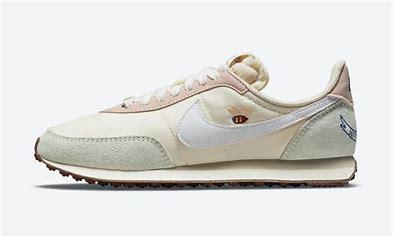
Brand: Nike
Model: Waffle 2